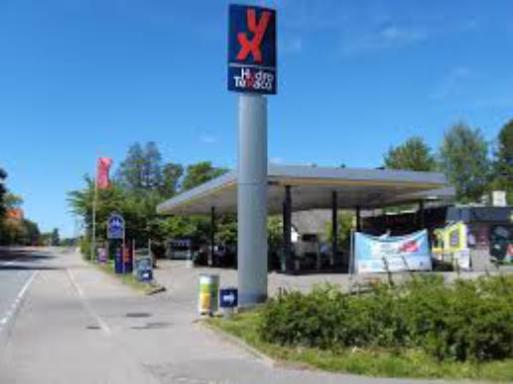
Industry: Others